Gloria Emanuelle Widjaja

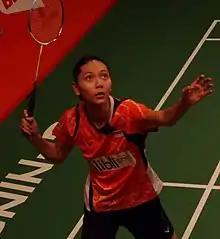
Widjaja at the 2015 BWF World Championships

Gloria Emanuelle Widjaja (born 28 December 1993) is an Indonesian badminton player affiliated with PB Djarum since 2007. She was the 2011 Indonesia National and World Junior Champions in the mixed doubles event. For her achievements, Widjaja was awarded as the best Djarum player of the year. She won her first senior international title in 2014 Macau Open Grand Prix Gold.